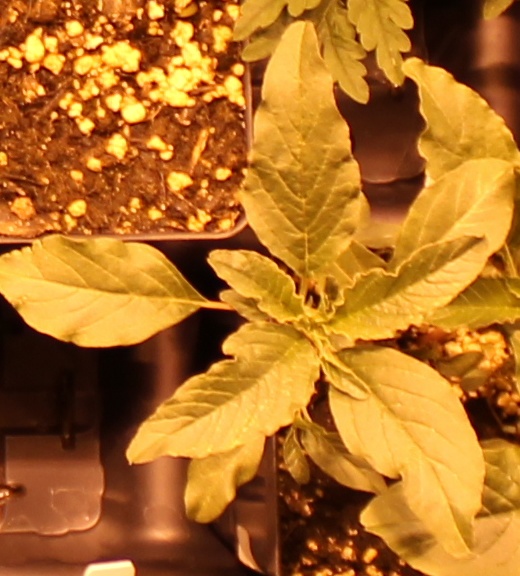
Label: Waterhemp